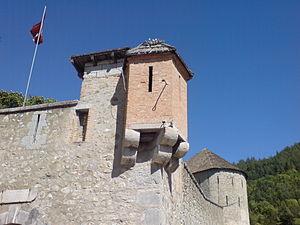
Échauguette sur corbeau - Fort de Savoie, à Colmars
Dans un château fort ou une fortification, une échauguette est une petite pièce carrée ou cylindrique, le plus souvent construite en encorbellement et dotée de mâchicoulis et de meurtrières, destinée à abriter un guetteur et à lui permettre d'avoir un champ de vision complet sur le secteur.
Le corbeau est un élément saillant d'un mur. Une assise entière en saillie est appelée « assise de corbeau ».